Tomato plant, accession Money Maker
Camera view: tilt-top (135 deg); turntable rotation: 0 degrees
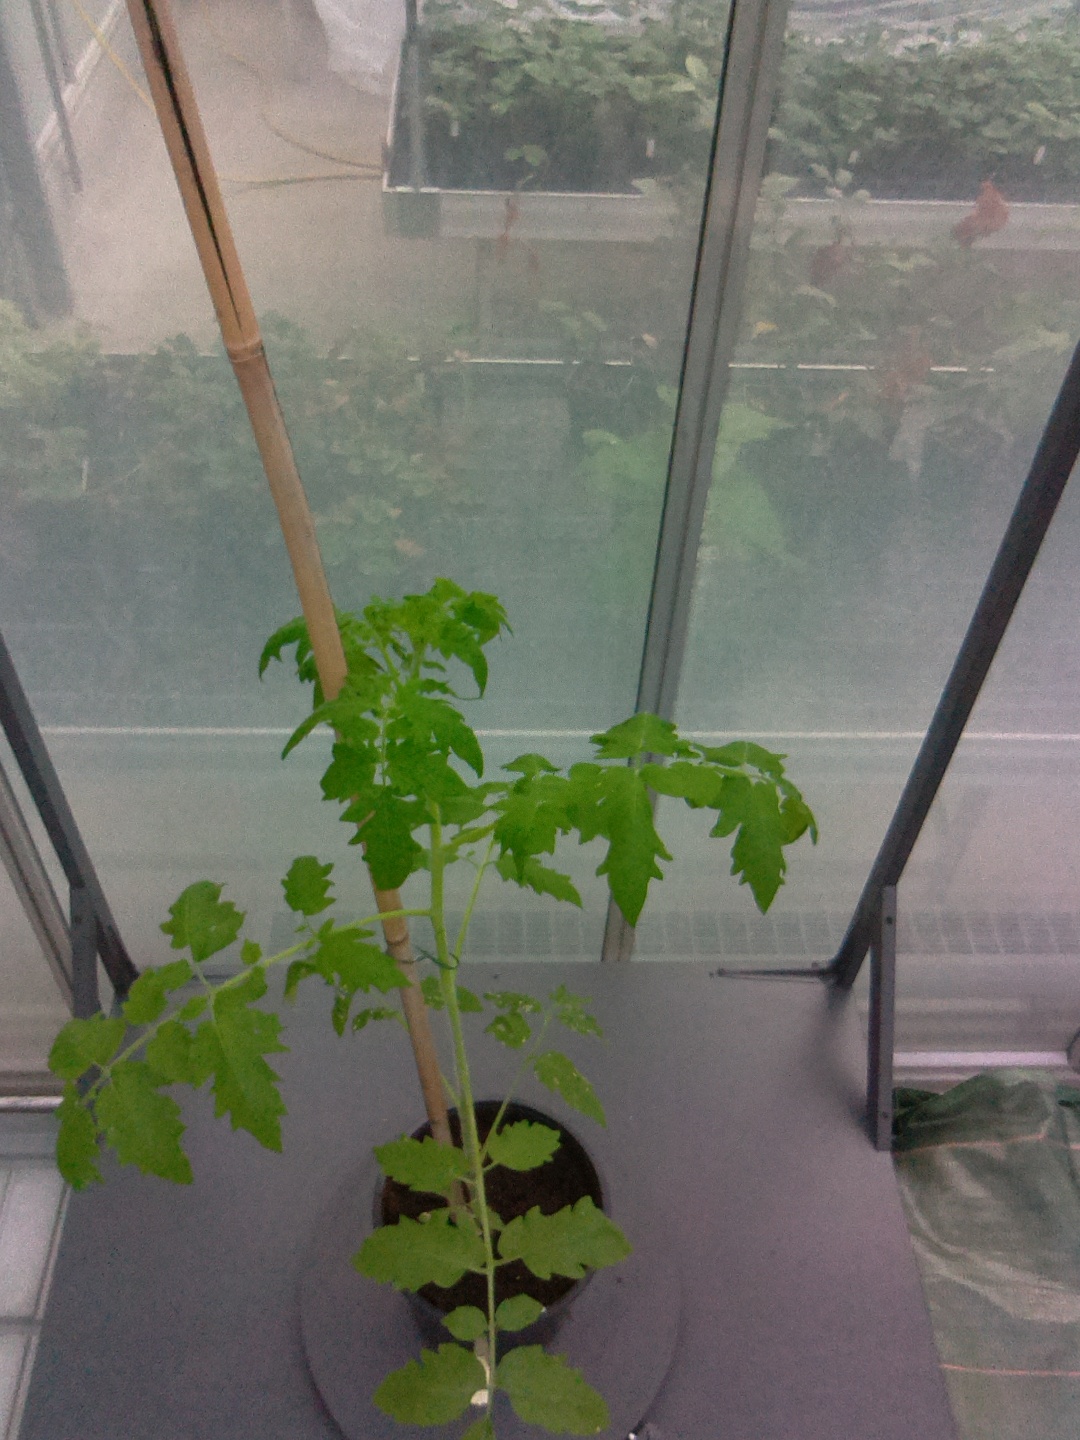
BBCH growth stage 15: 10 of true leaves visible